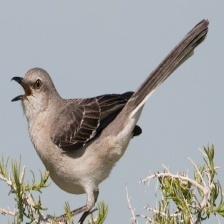
Species: NORTHERN MOCKINGBIRD
Scientific name: MIMUS POLYGLOTTOS